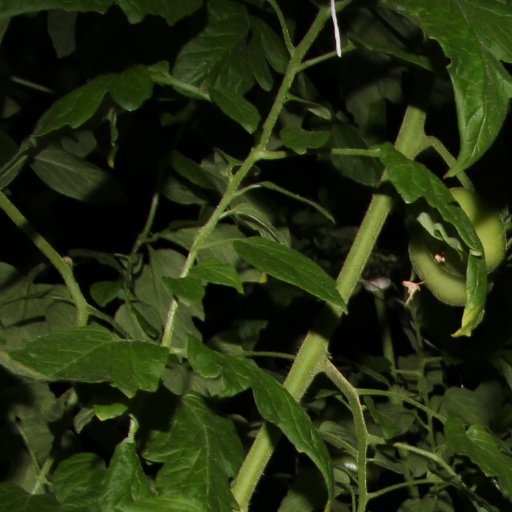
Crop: tomato